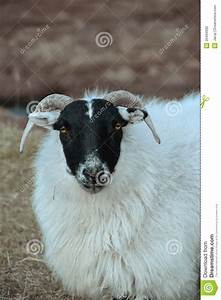
Label: sheep